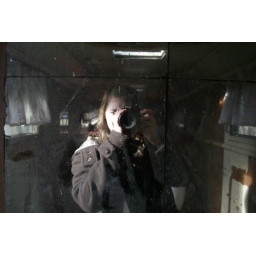
I was in my old run down lovely blue horse trailer